The Sweetest Thing (film)

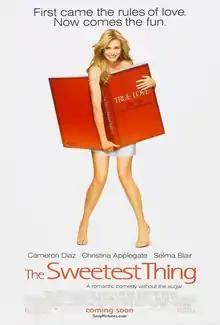
Theatrical release poster

The Sweetest Thing is a 2002 American romantic comedy film directed by Roger Kumble and written by Nancy Pimental, who based the characters on herself and friend Kate Walsh. It stars Cameron Diaz, Christina Applegate, and Selma Blair. The film was released on April 12, 2002 and received negative reviews from critics. However, according to screenwriter Nancy Pimental, the film later went on to gain a cult following.